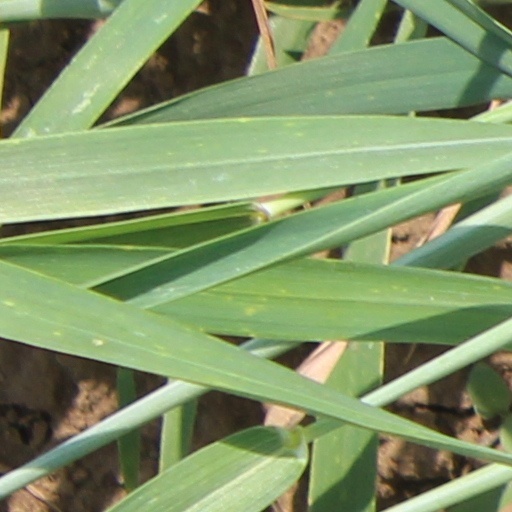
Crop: wheat